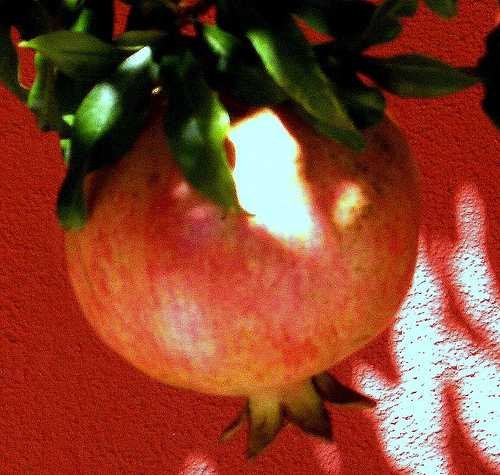
Label: Pomegranate